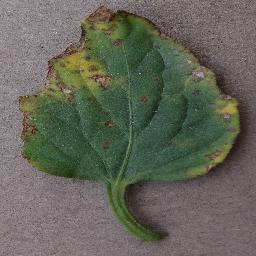
Label: Tomato___Bacterial_spot